Samuel Orchart Beeton

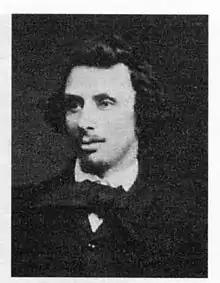
Samuel Beeton in 1860

Samuel Orchart Beeton (2 March 1831 – 6 June 1877) was an English publisher, best known as the husband of Mrs Beeton (Isabella Mary Mayson) and publisher of "Mrs Beeton's Book of Household Management". He also founded and published "Boy's Own Magazine" (1855–90), the first and most influential boys' magazine.